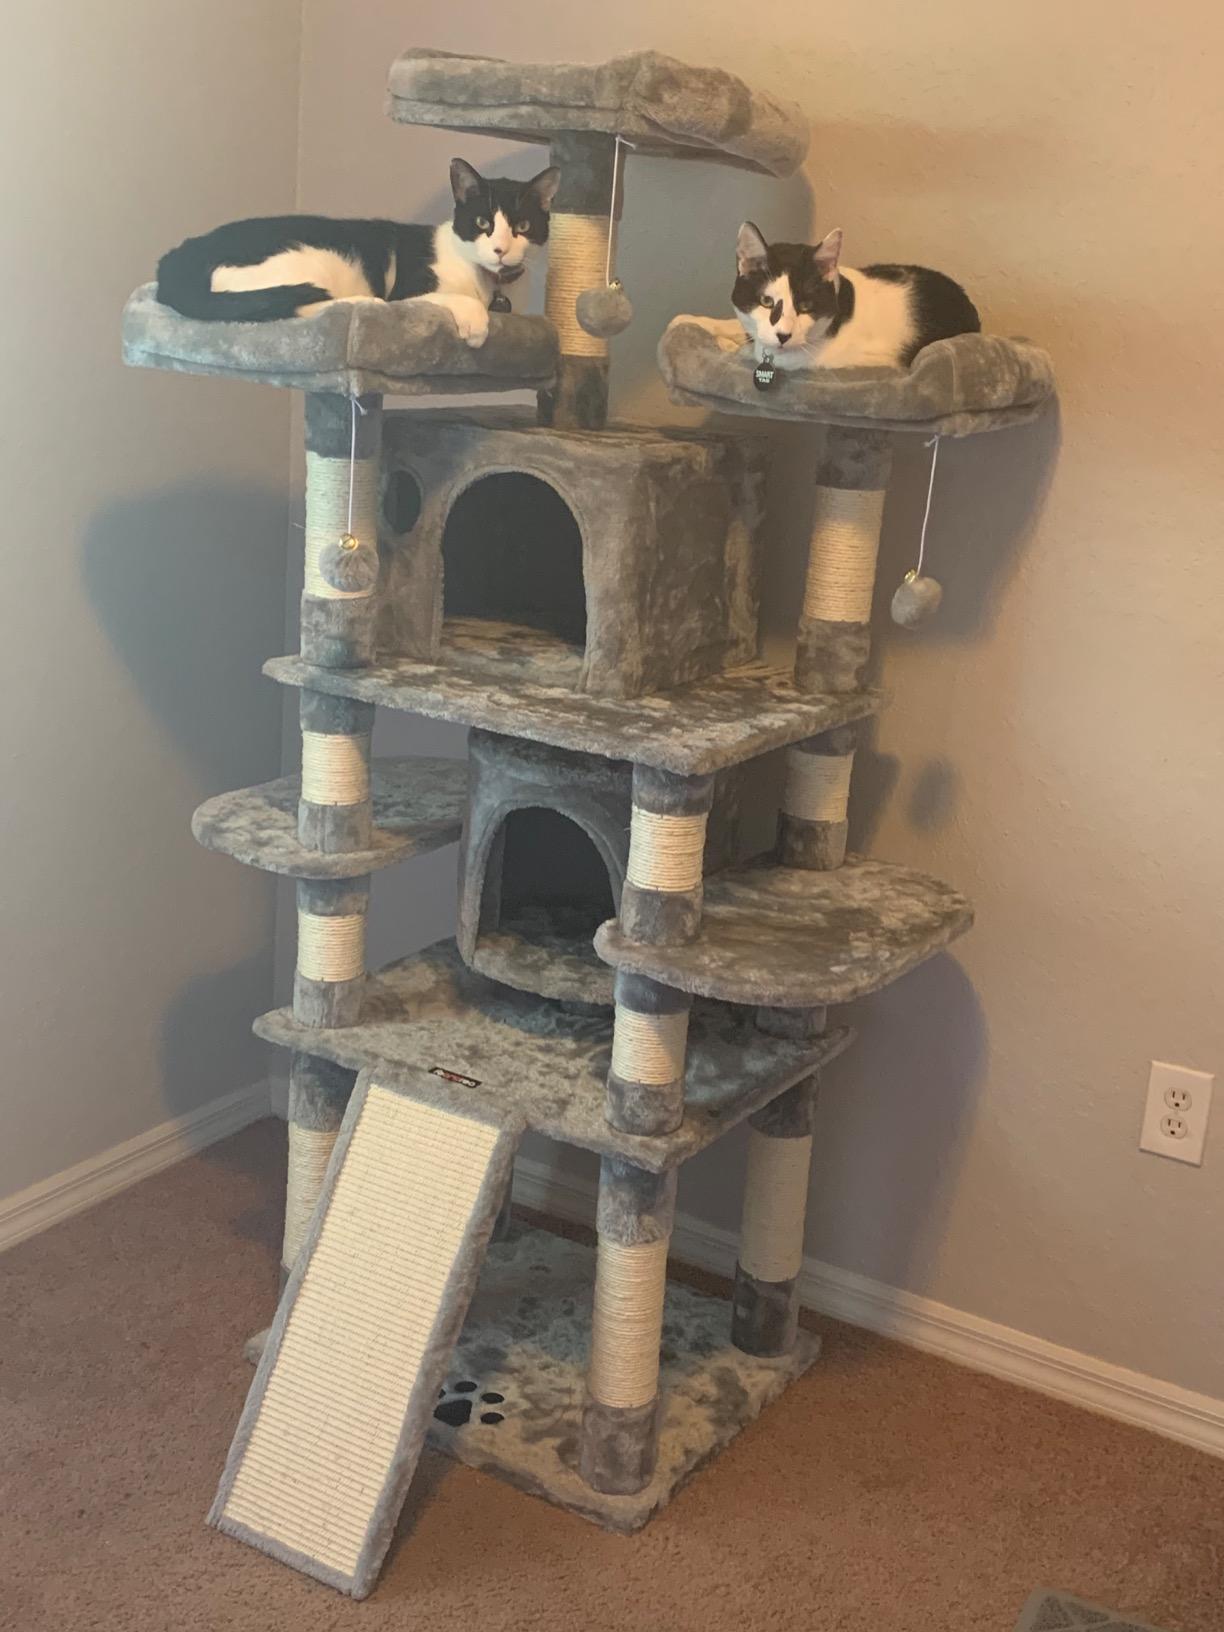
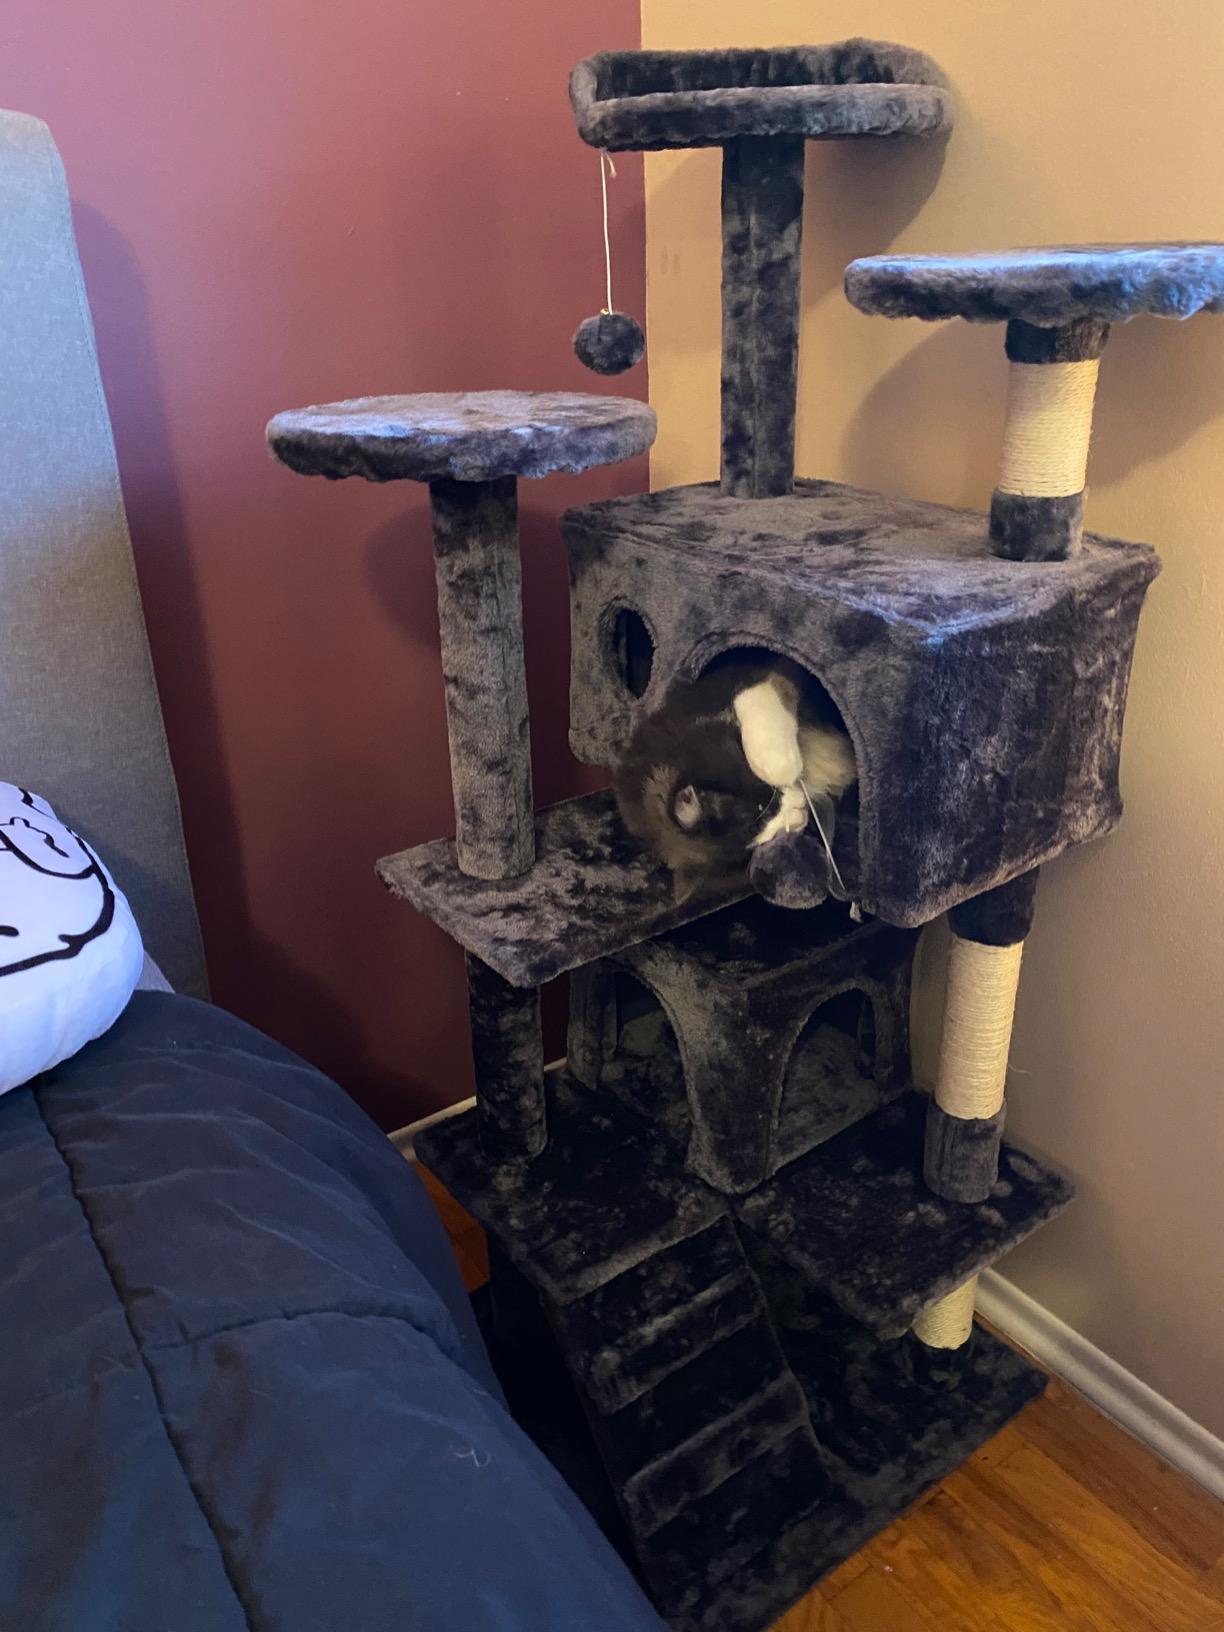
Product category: items_cat tree
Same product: no